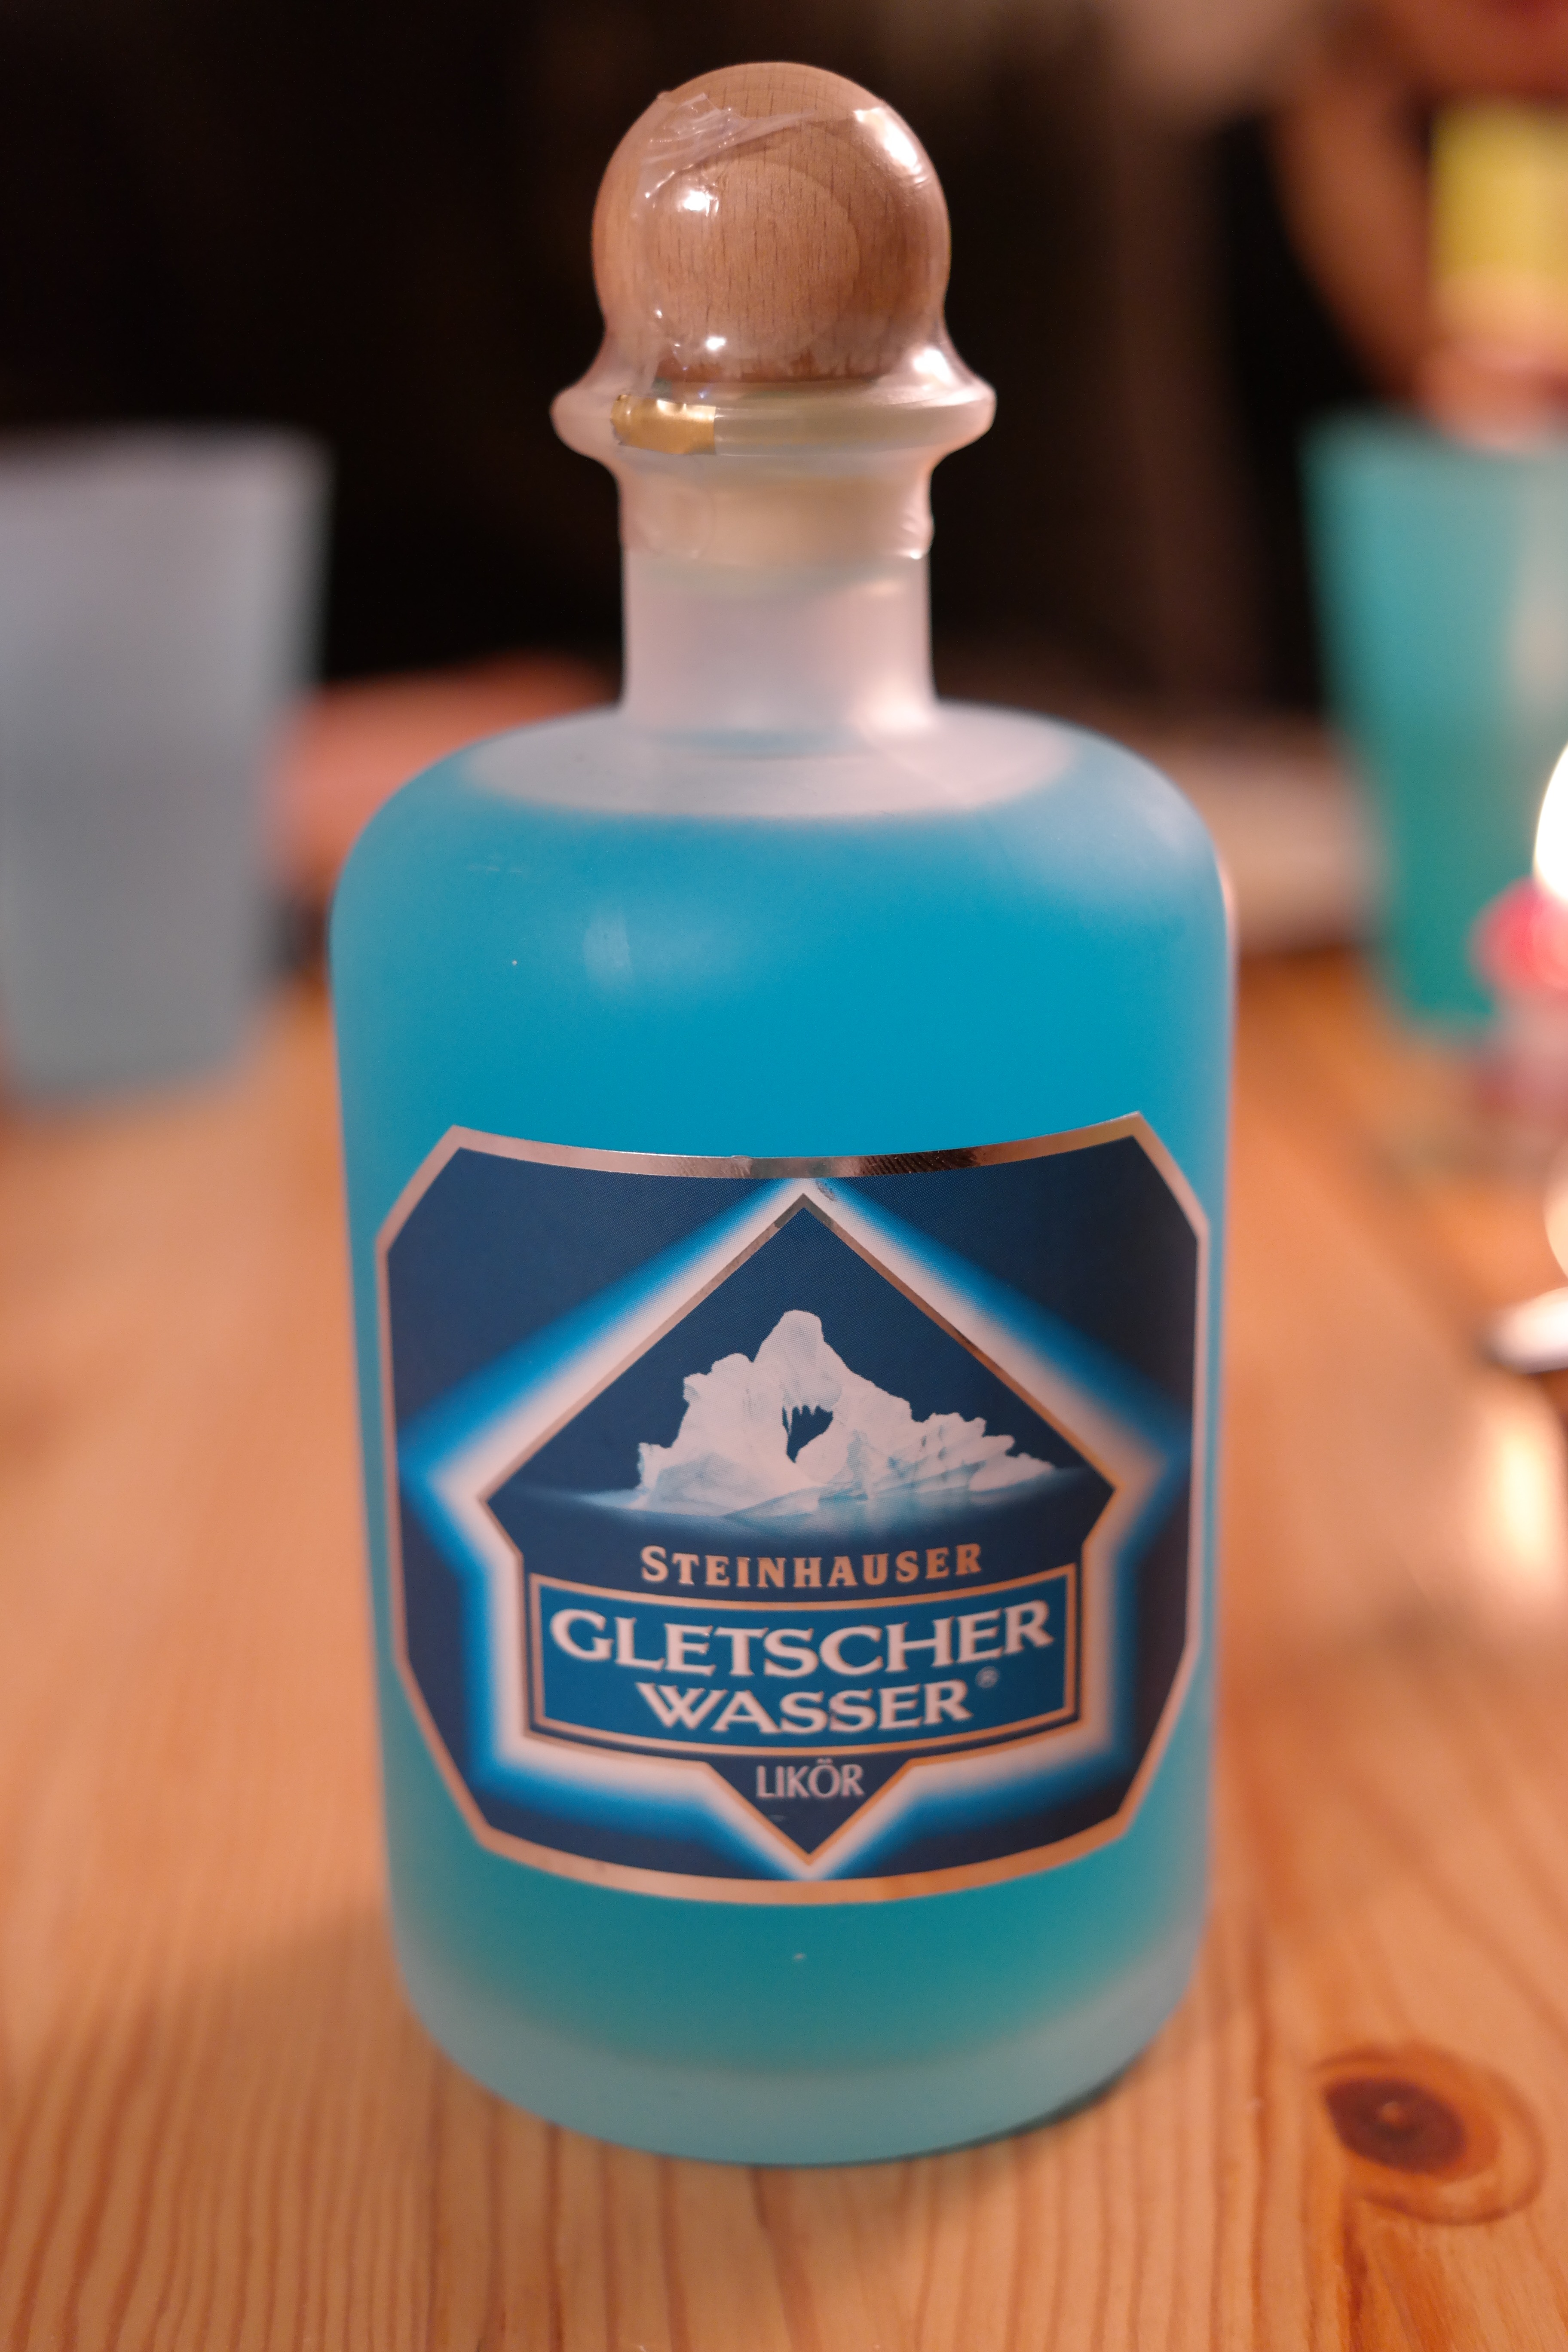
hand, color, drink, bottle, blue, lighting, alcohol, celebrate, alcoholic, cork, festival, bright, liqueur, closure, bright blue, bluish, flavor, glacier water, distilled beverage, drinkware